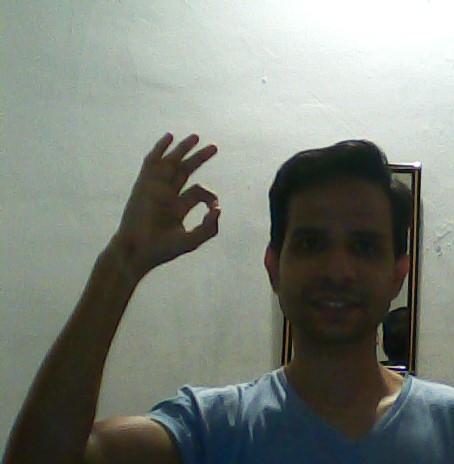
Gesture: ok